Discus Launch Glider

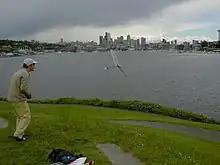

Although the roots of RC hand-launched gliders can be traced back to the late 1970s, F3K is a relatively new aeromodelling discipline, becoming officially recognised by the FAI (international body responsible for aeromodelling competition disciplines) in 2007.